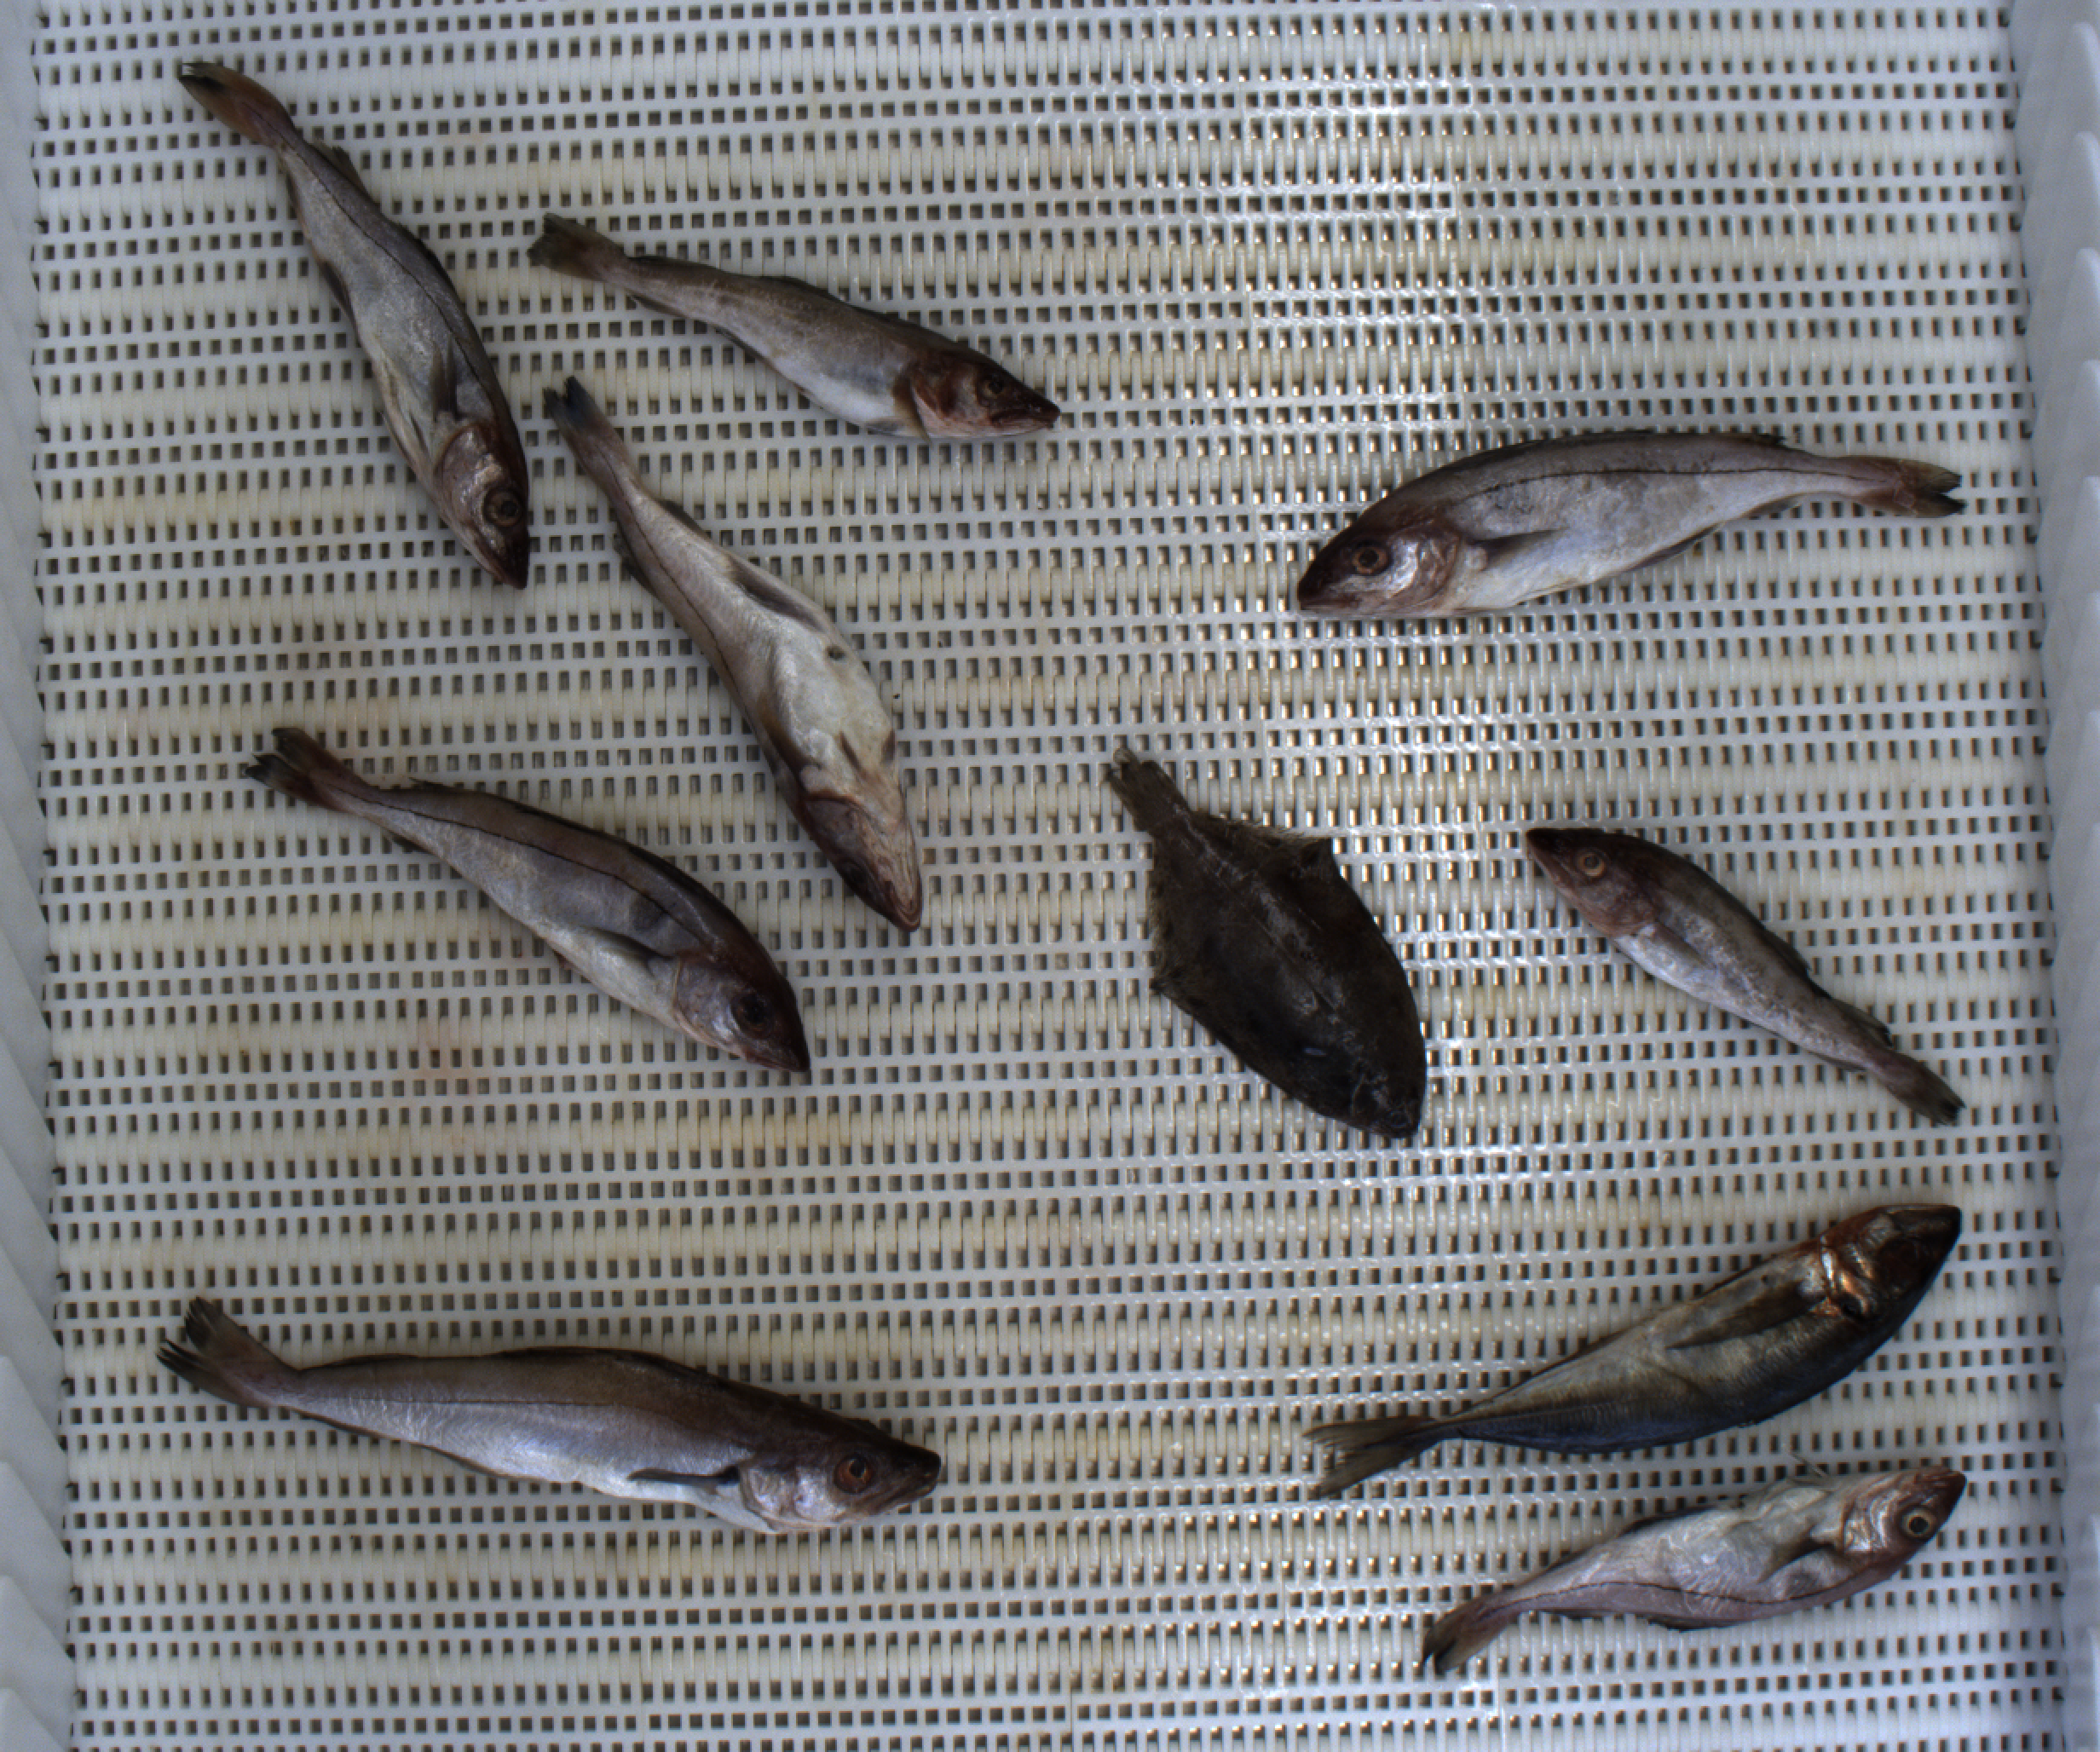
Total fish: 10
Cod: 2
Haddock: 5
Whiting: 1
Hake: 0
Horse mackerel: 1
Saithe: 0
Other: 1